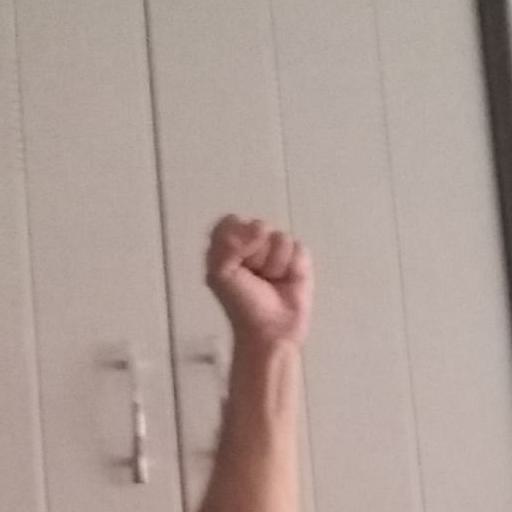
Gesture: fist